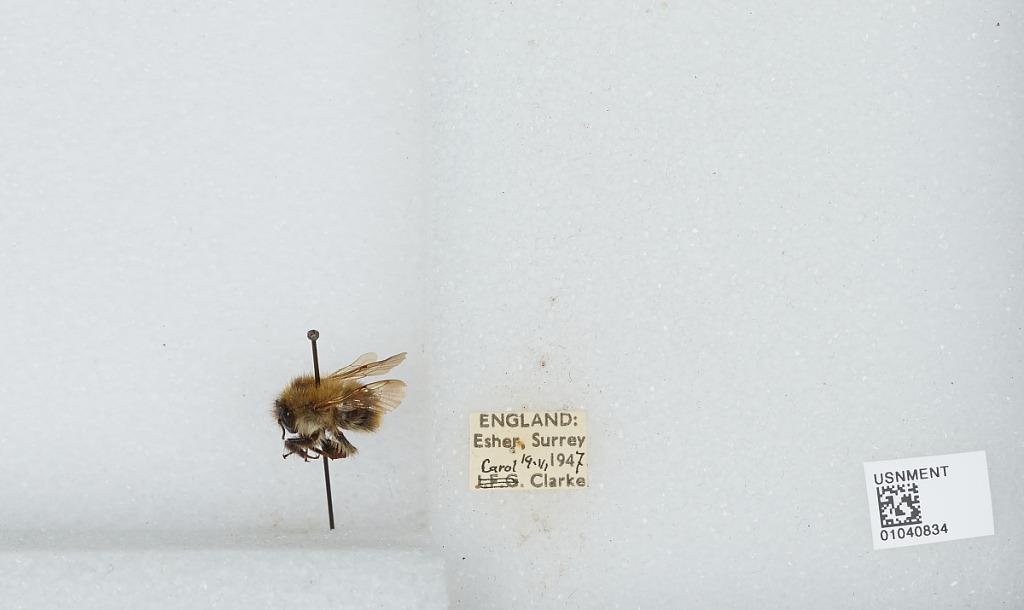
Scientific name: Bombus (Thoracobombus) pascuorum (Scopoli)
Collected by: C. Clarke
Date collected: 1947-5-19
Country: United Kingdom
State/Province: England
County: Surrey
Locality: Esher
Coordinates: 51.3691, -0.365